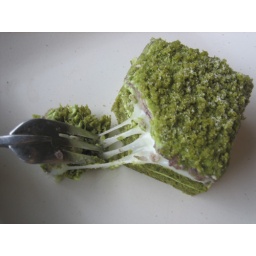
07-07_Stone Age: red bean in green tea mochi cake